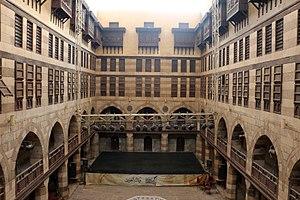
La Wakâla d' al-Ghawri est un bâtiment commercial édifié au Caire en 1504 - 1505 sur l'ordre du sultan mamelouk Al-Achraf Qânsûh Al-Ghûrî près de la mosquée Al-Azhar. Avec son rab', son immeuble de rapport, la wakâla, faisait partie du waqf du complexe funéraire su sultan. Ce caravansérail urbain permettait donc de financer le fonctionnement d'un complexe qui comprenait, outre sa tombe à deux salles sous dôme, un kuttab, un sabil et une mosquée. Le complexe, tout comme la wakâla, se trouvait sur la qasaba, une des artères principales du Caire sur laquelle s'élevait déjà nombre de complexes mamelouks, comme celui du sultan Qalâ'un, par exemple.